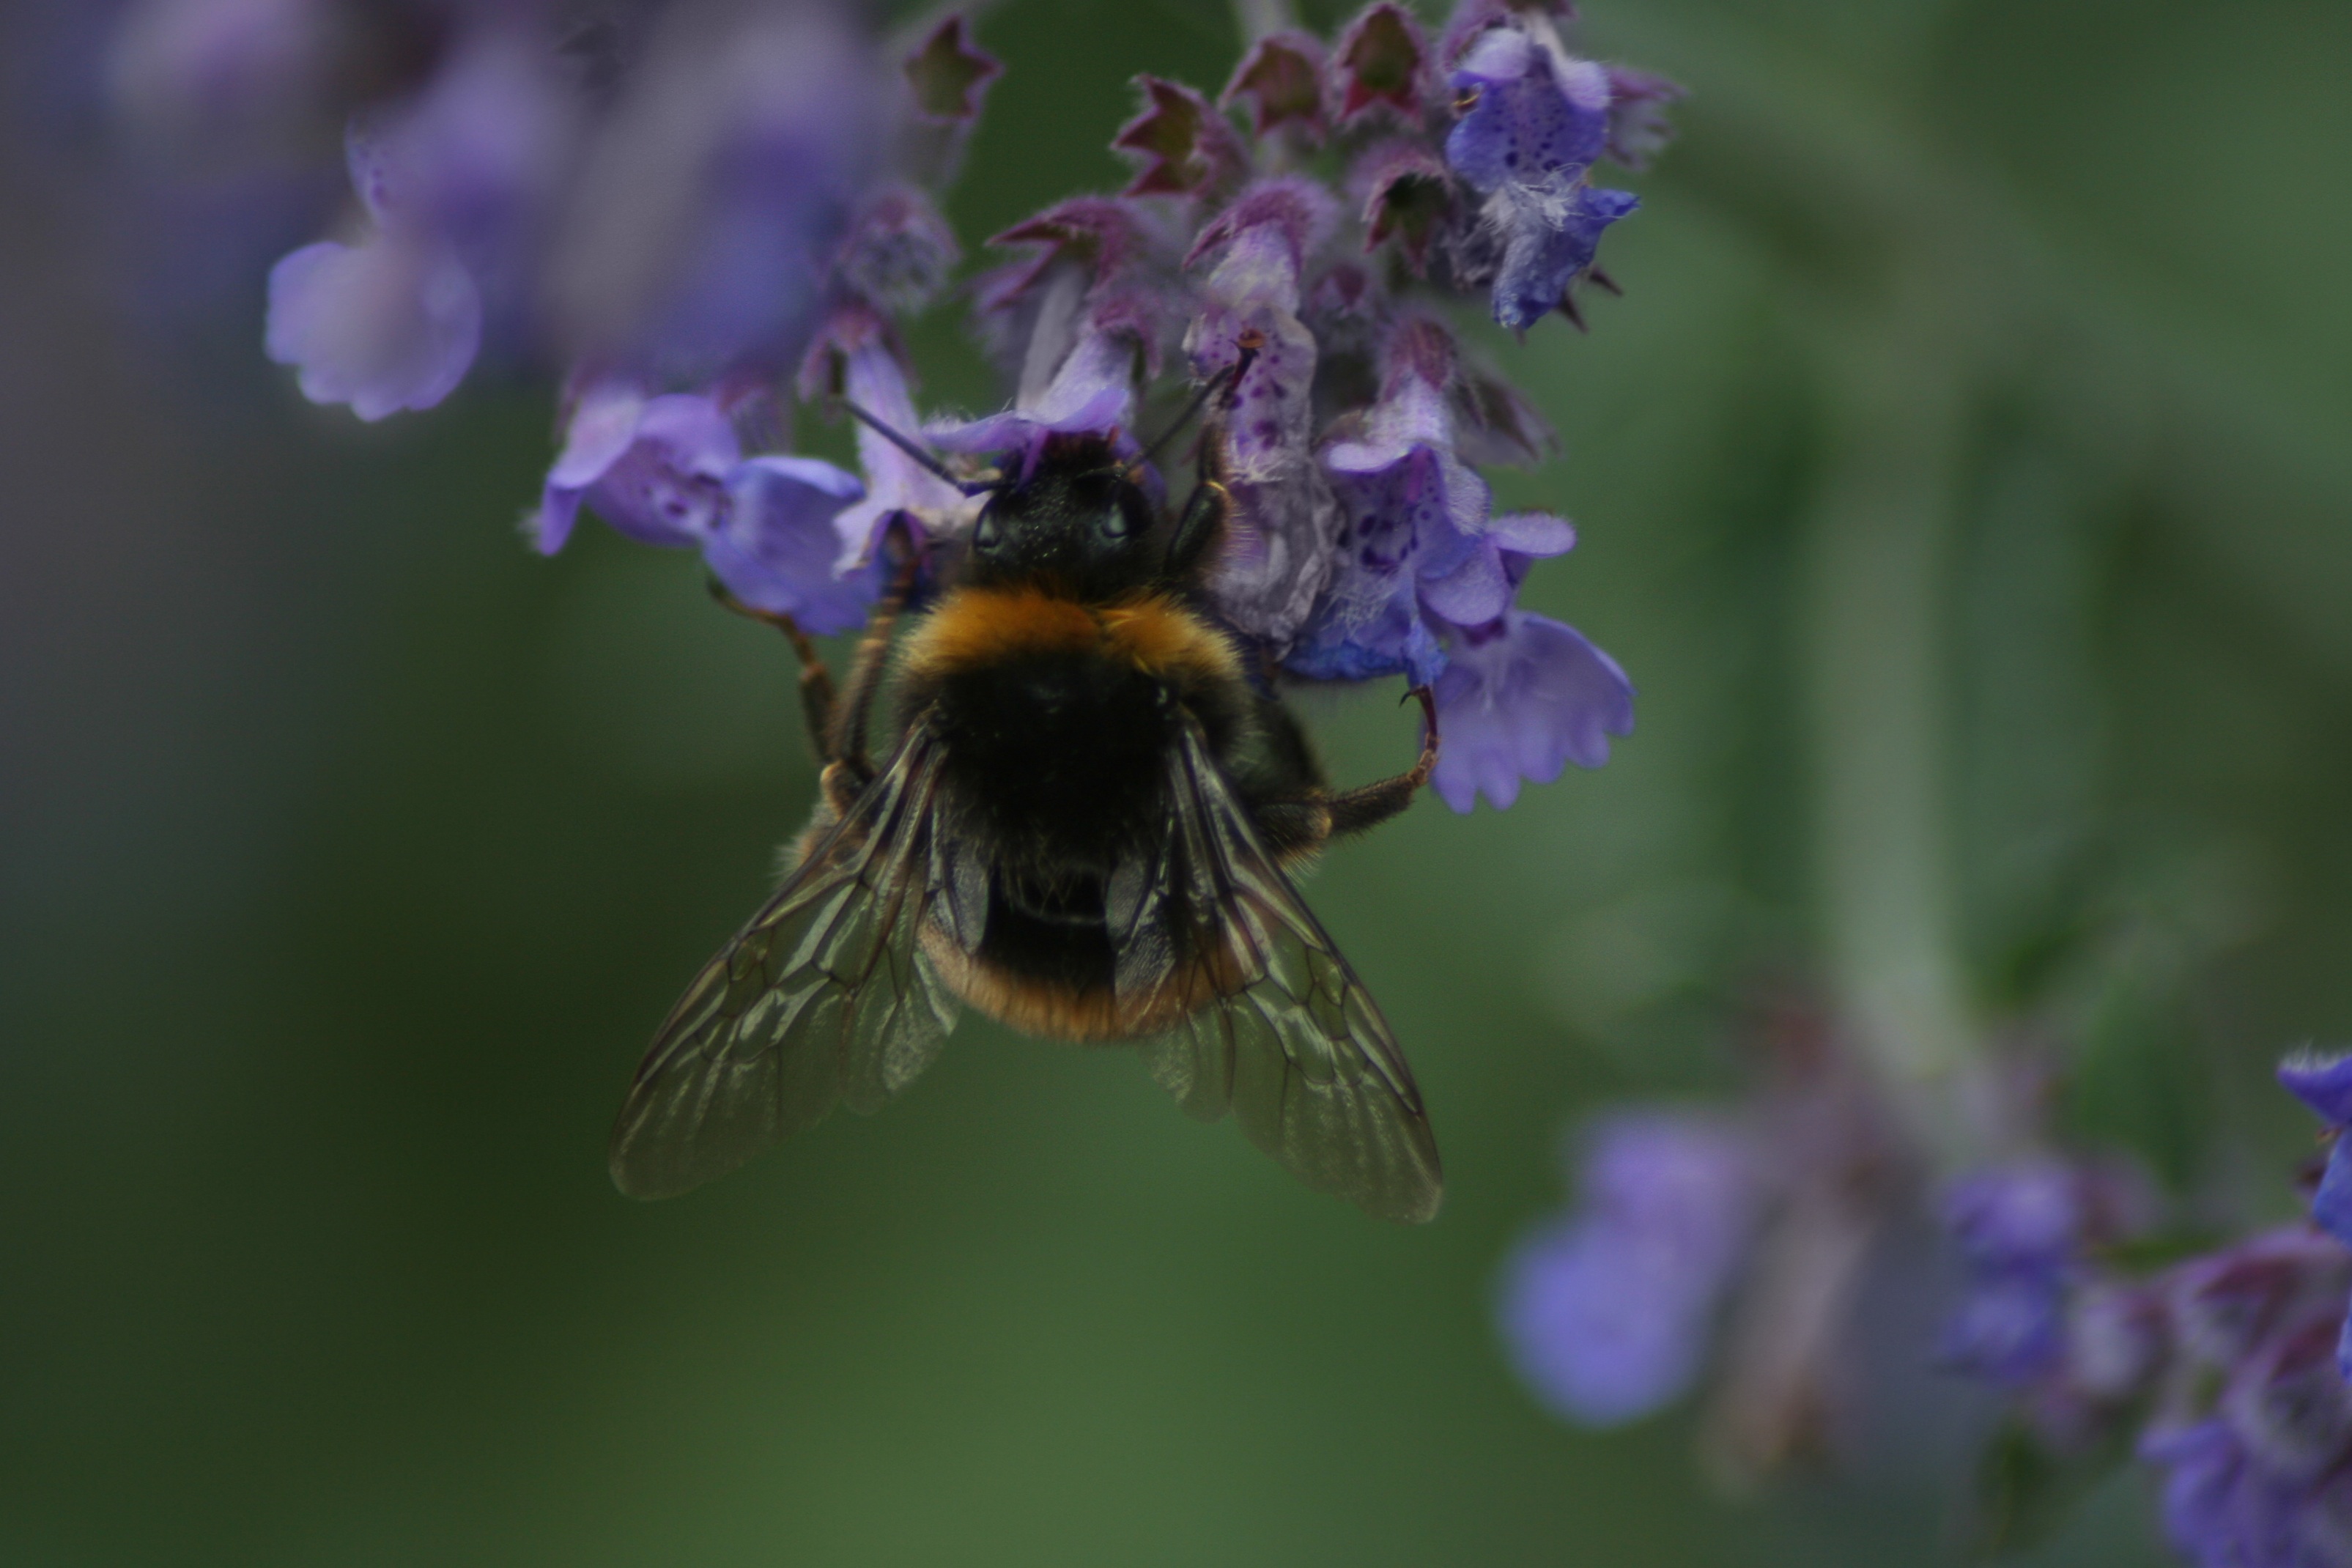
nature, plant, flower, pollen, insect, flora, fauna, invertebrate, wildflower, close up, bee, bumblebee, nectar, macro photography, arthropod, honey bee, pollinator, membrane winged insect